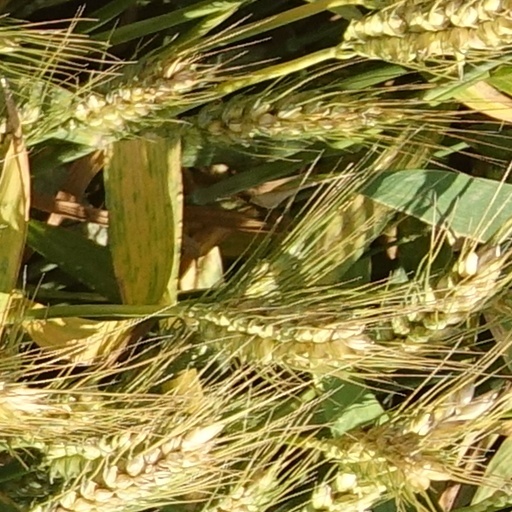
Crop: wheat